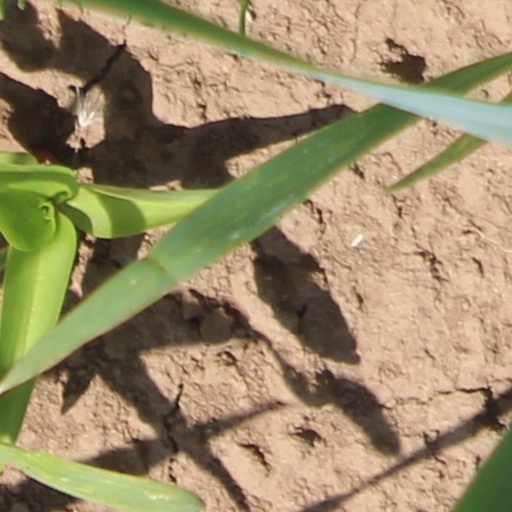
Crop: wheat